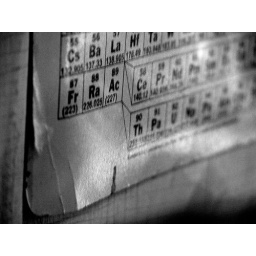
the periodic table of the elements hangs on the wall of our barn. just in case.